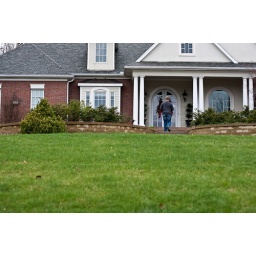
BJ placing a door hanger on a home in Newburgh. It was drizzly all afternoon, but we had fun!